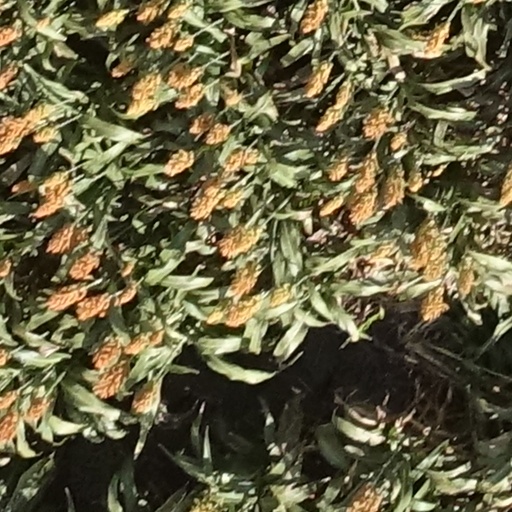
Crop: sorghum